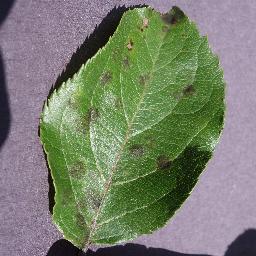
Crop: apple
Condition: scab